Belsko

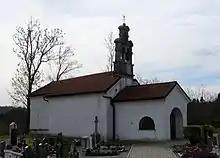
Saint Justus's Church

The local church in the settlement is dedicated to Saint Justus and belongs to the Parish of Studeno.